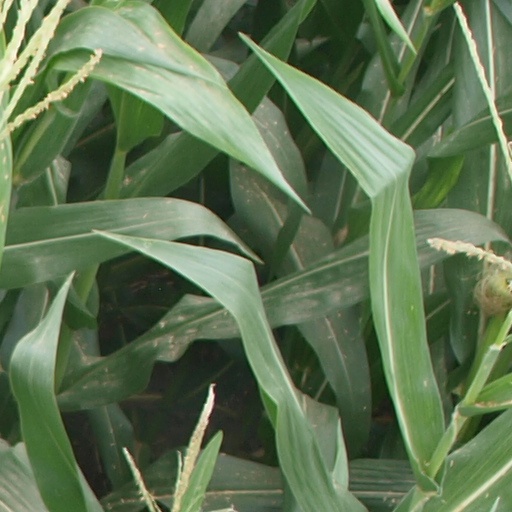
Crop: maize; corn